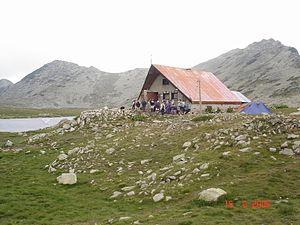
Le Pirin est un massif montagneux de Bulgarie qui fait partie de l’ensemble formé par le Rila et les Rhodopes. Son point culminant est le pic Vihren, haut de 2 914 m. Le plus ancien nom connu du massif est le grec Όρβηλος, en latin Orbelus, « montagne blanche, enneigée », dont l’origine est thrace. Les Slaves, en revanche, l’appelèrent Perin ou Péroun, du nom d’un de leurs plus puissants dieux.